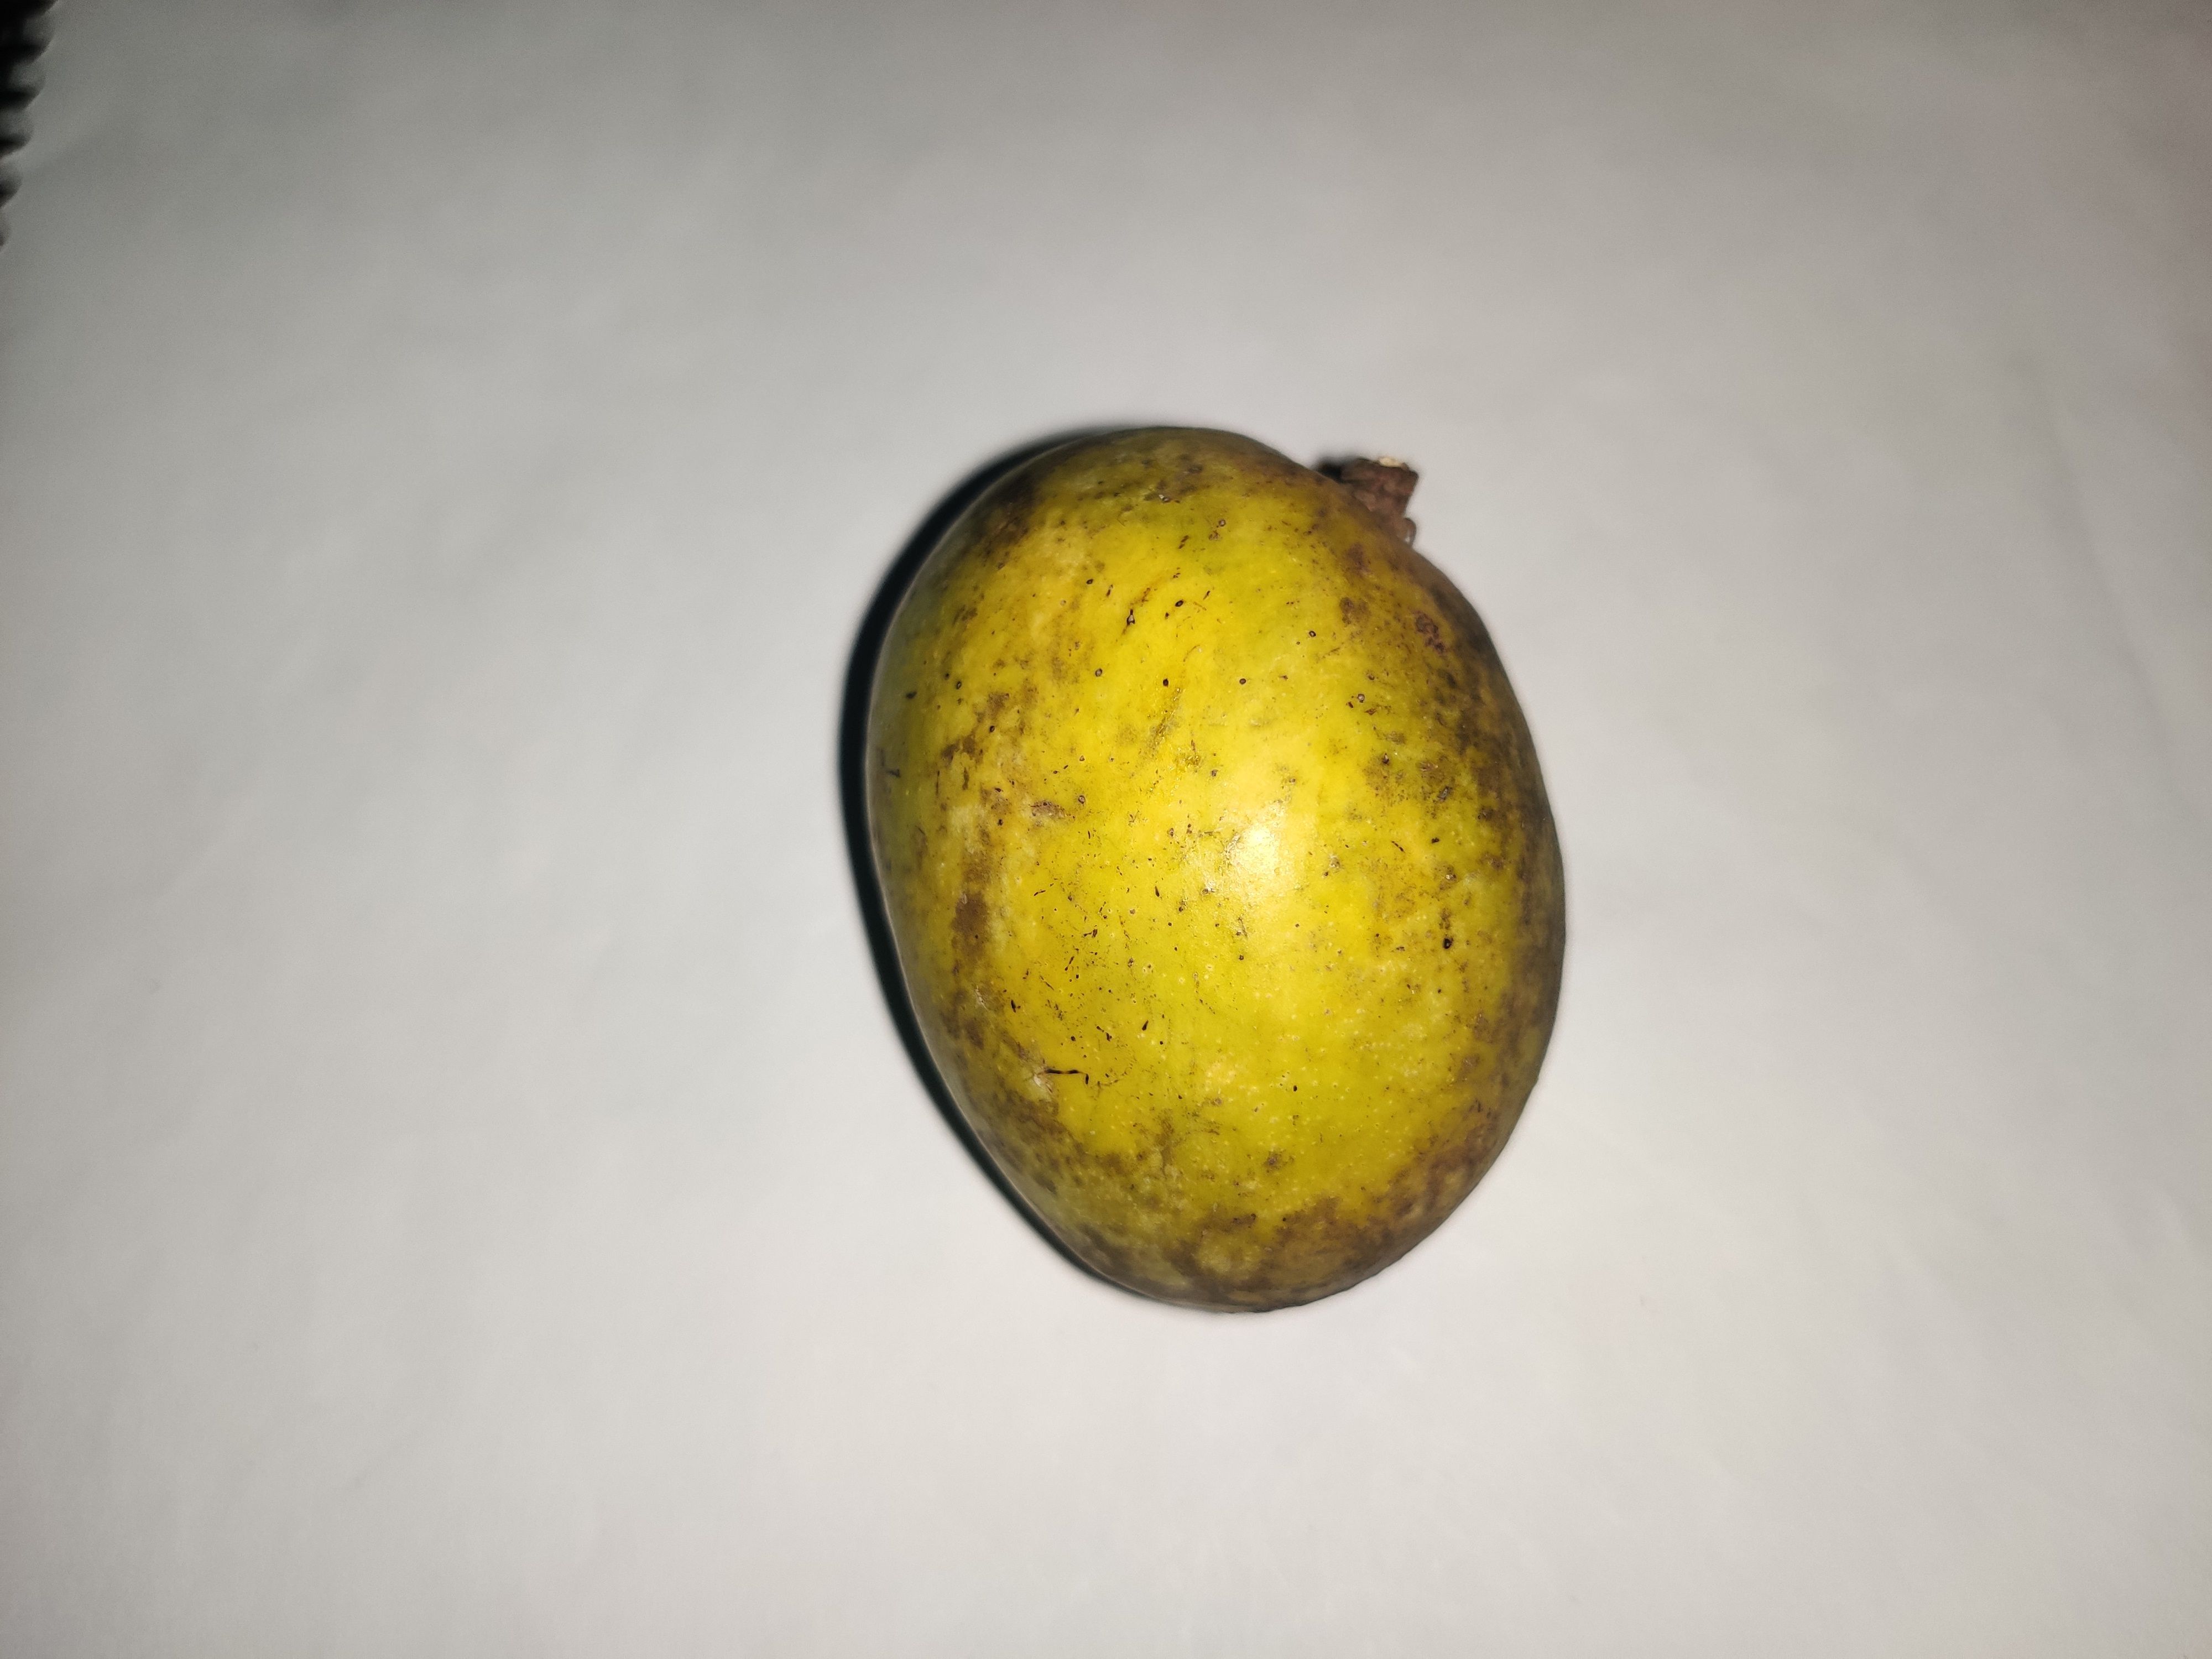
Fruit: mango
Grade: 3rd-grade